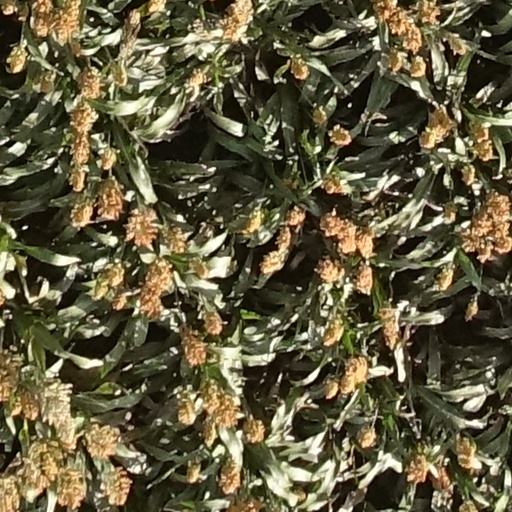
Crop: sorghum